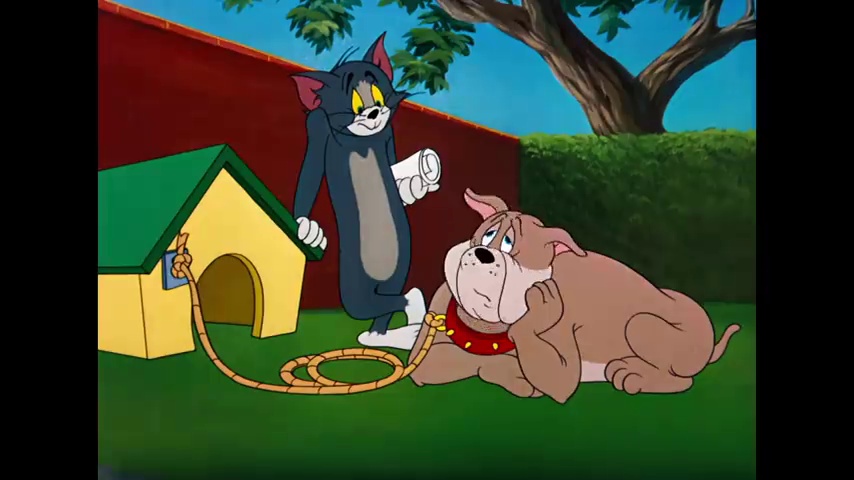
Portrait style: Cartoon Portrait